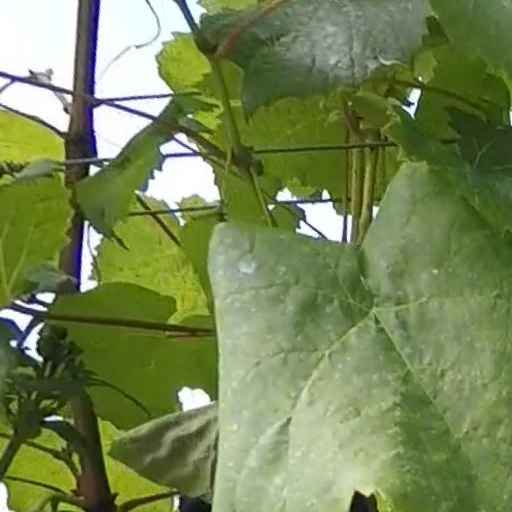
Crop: grape